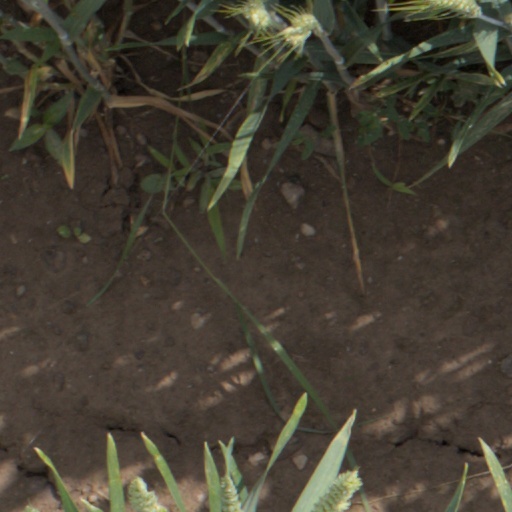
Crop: wheat